Derry Hill

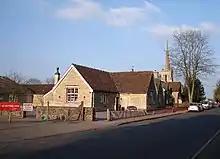
Derry Hill Primary School

Christ Church was built in the west of the village in 1839–1840 to a design by T. H. Wyatt and D. Brandon. It is in the Late Perpendicular Gothic style, in dressed stone, and decorated inside. There were three banks of pews (556 seats) in a wide nave with a small sanctuary. The west tower with a needle spire was provided by the 3rd Lord Lansdowne at a cost of £111. Later, c.1862, an organ was provided. Before the choir stalls were built in 1953–1954, the choir had sung from the gallery. Other improvements to the church in the 20th century included re-seating the nave in 1936, and replacing the stone roof tiles with slate, together with other general repairs, in 1961–1962.